Pamela Voorhees

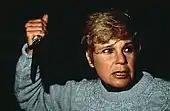
Pamela Voorhees during her killing spree

Pamela (whose maiden name is never revealed) was born in 1930 (as revealed in ""). At age 15, Pamela became pregnant by a man named Elias Voorhees. Very little is known about their romance and short marriage, aside from the fact that Pamela kept a class ring which she wore on her ring finger of her left hand (as seen in several scenes in the first "Friday the 13th" film). On June 13, 1946, at age 16, she gave birth to a hydrocephalic boy and she named him Jason (as shown in ""). Because of his condition, Pamela never sent him to school, and was extremely overprotective of him.